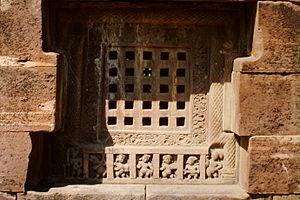
Nachna est un site archéologique du Madhya Pradesh, dans le nord de l'Inde, célèbre pour ses sanctuaires du Vᵉ siècle, parfois désignés collectivement comme le Chaumukhnath.